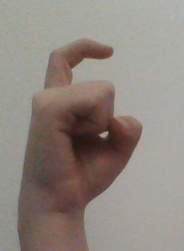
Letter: ra